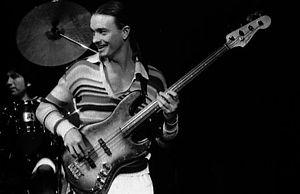
La Fender Jazz Bass est un modèle de guitare basse proposée au catalogue Fender en mars 1960.